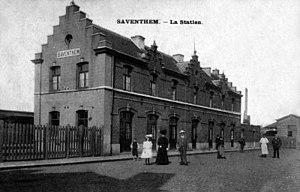
Le bâtiment voyageurs vu de la place vers 1900.
La gare de Zaventem est une gare ferroviaire belge de la ligne 36, de Bruxelles-Nord à Liège-Guillemins, située à proximité du centre de la ville de Zaventem dans la province du Brabant flamand en Région flamande.
Les gares de plan type 1895 sont un type de gare de petite ou moyenne importance, construit sur tout le territoire de Belgique entre 1895 et 1914 à la suite des gares de plan type 1881. L’objectif de ce plan rationnel était de disposer, à moindre frais, de bâtiments de gares d’aspect et de disposition homogènes, simples à construire et adaptables aux besoins de la localité qu’ils desservaient. 61 de ces gares ont été construites et beaucoup d’entre-elles furent édifiées en remplacement de gares plus anciennes, souvent héritées des compagnies privées reprises par l’État.